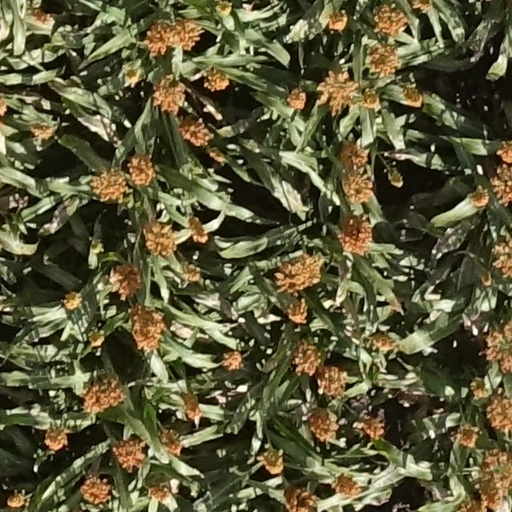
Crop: sorghum